Dzongkha keyboard layout

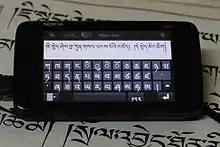
Virtual Dzongkha keyboard layout on a smart phone

The Dzongkha keyboard layout scheme is designed as a simple means for inputting Dzongkha (རྫོང་ཁ) and classical Tibetan (ཆོས་སྐད) text on computers. This keyboard layout was standardized by the Dzongkha Development Commission (DDC) and the Department of Information Technology and Telecom (DITT) of the Royal Government of Bhutan in 2000. It was updated in 2009 to accommodate additional characters added to the Unicode & ISO 10646 standards since the initial version.